North Wall railway station

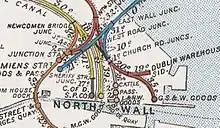
Dublin North Wall station and yards

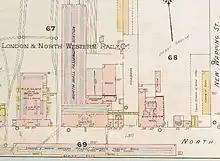
North Western Hotel, Insurance Plan 1893

The London and North Western Railway (LNWR) moved the Dublin terminus of their passenger service from Kingstown (Dún Laoghaire) to North Wall in 1861. The railway passenger station was then opened and was only used for boat trains.